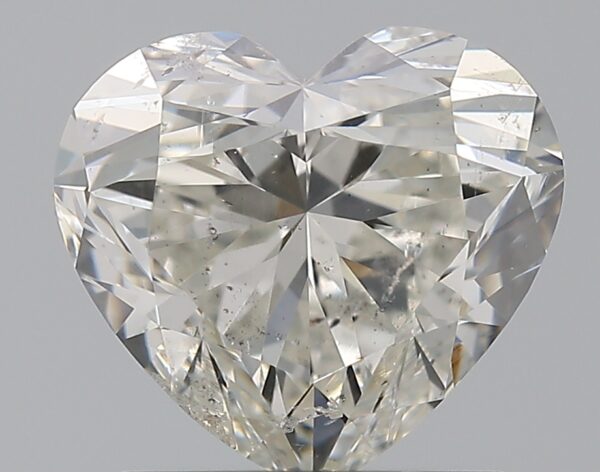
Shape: heart
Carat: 1.51
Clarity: SI2
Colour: I
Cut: EX
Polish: EX
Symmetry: EX
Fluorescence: N
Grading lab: GIA
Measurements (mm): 6.96 x 7.69 x 4.61